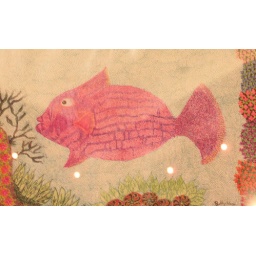
A drawing of a pink fish by Betty Vaz. - Photo by Daniel Aldarondo.